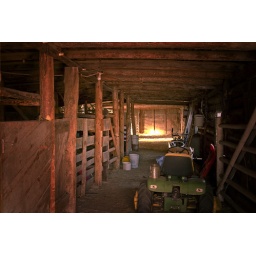
View inside of the barn with some empty cattle stalls on the Eisele ranch in Cheyenne, Wyoming..